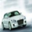
Label: automobile